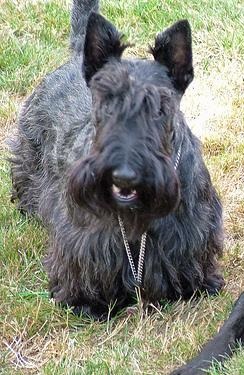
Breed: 206-n000037-Scotch_terrier